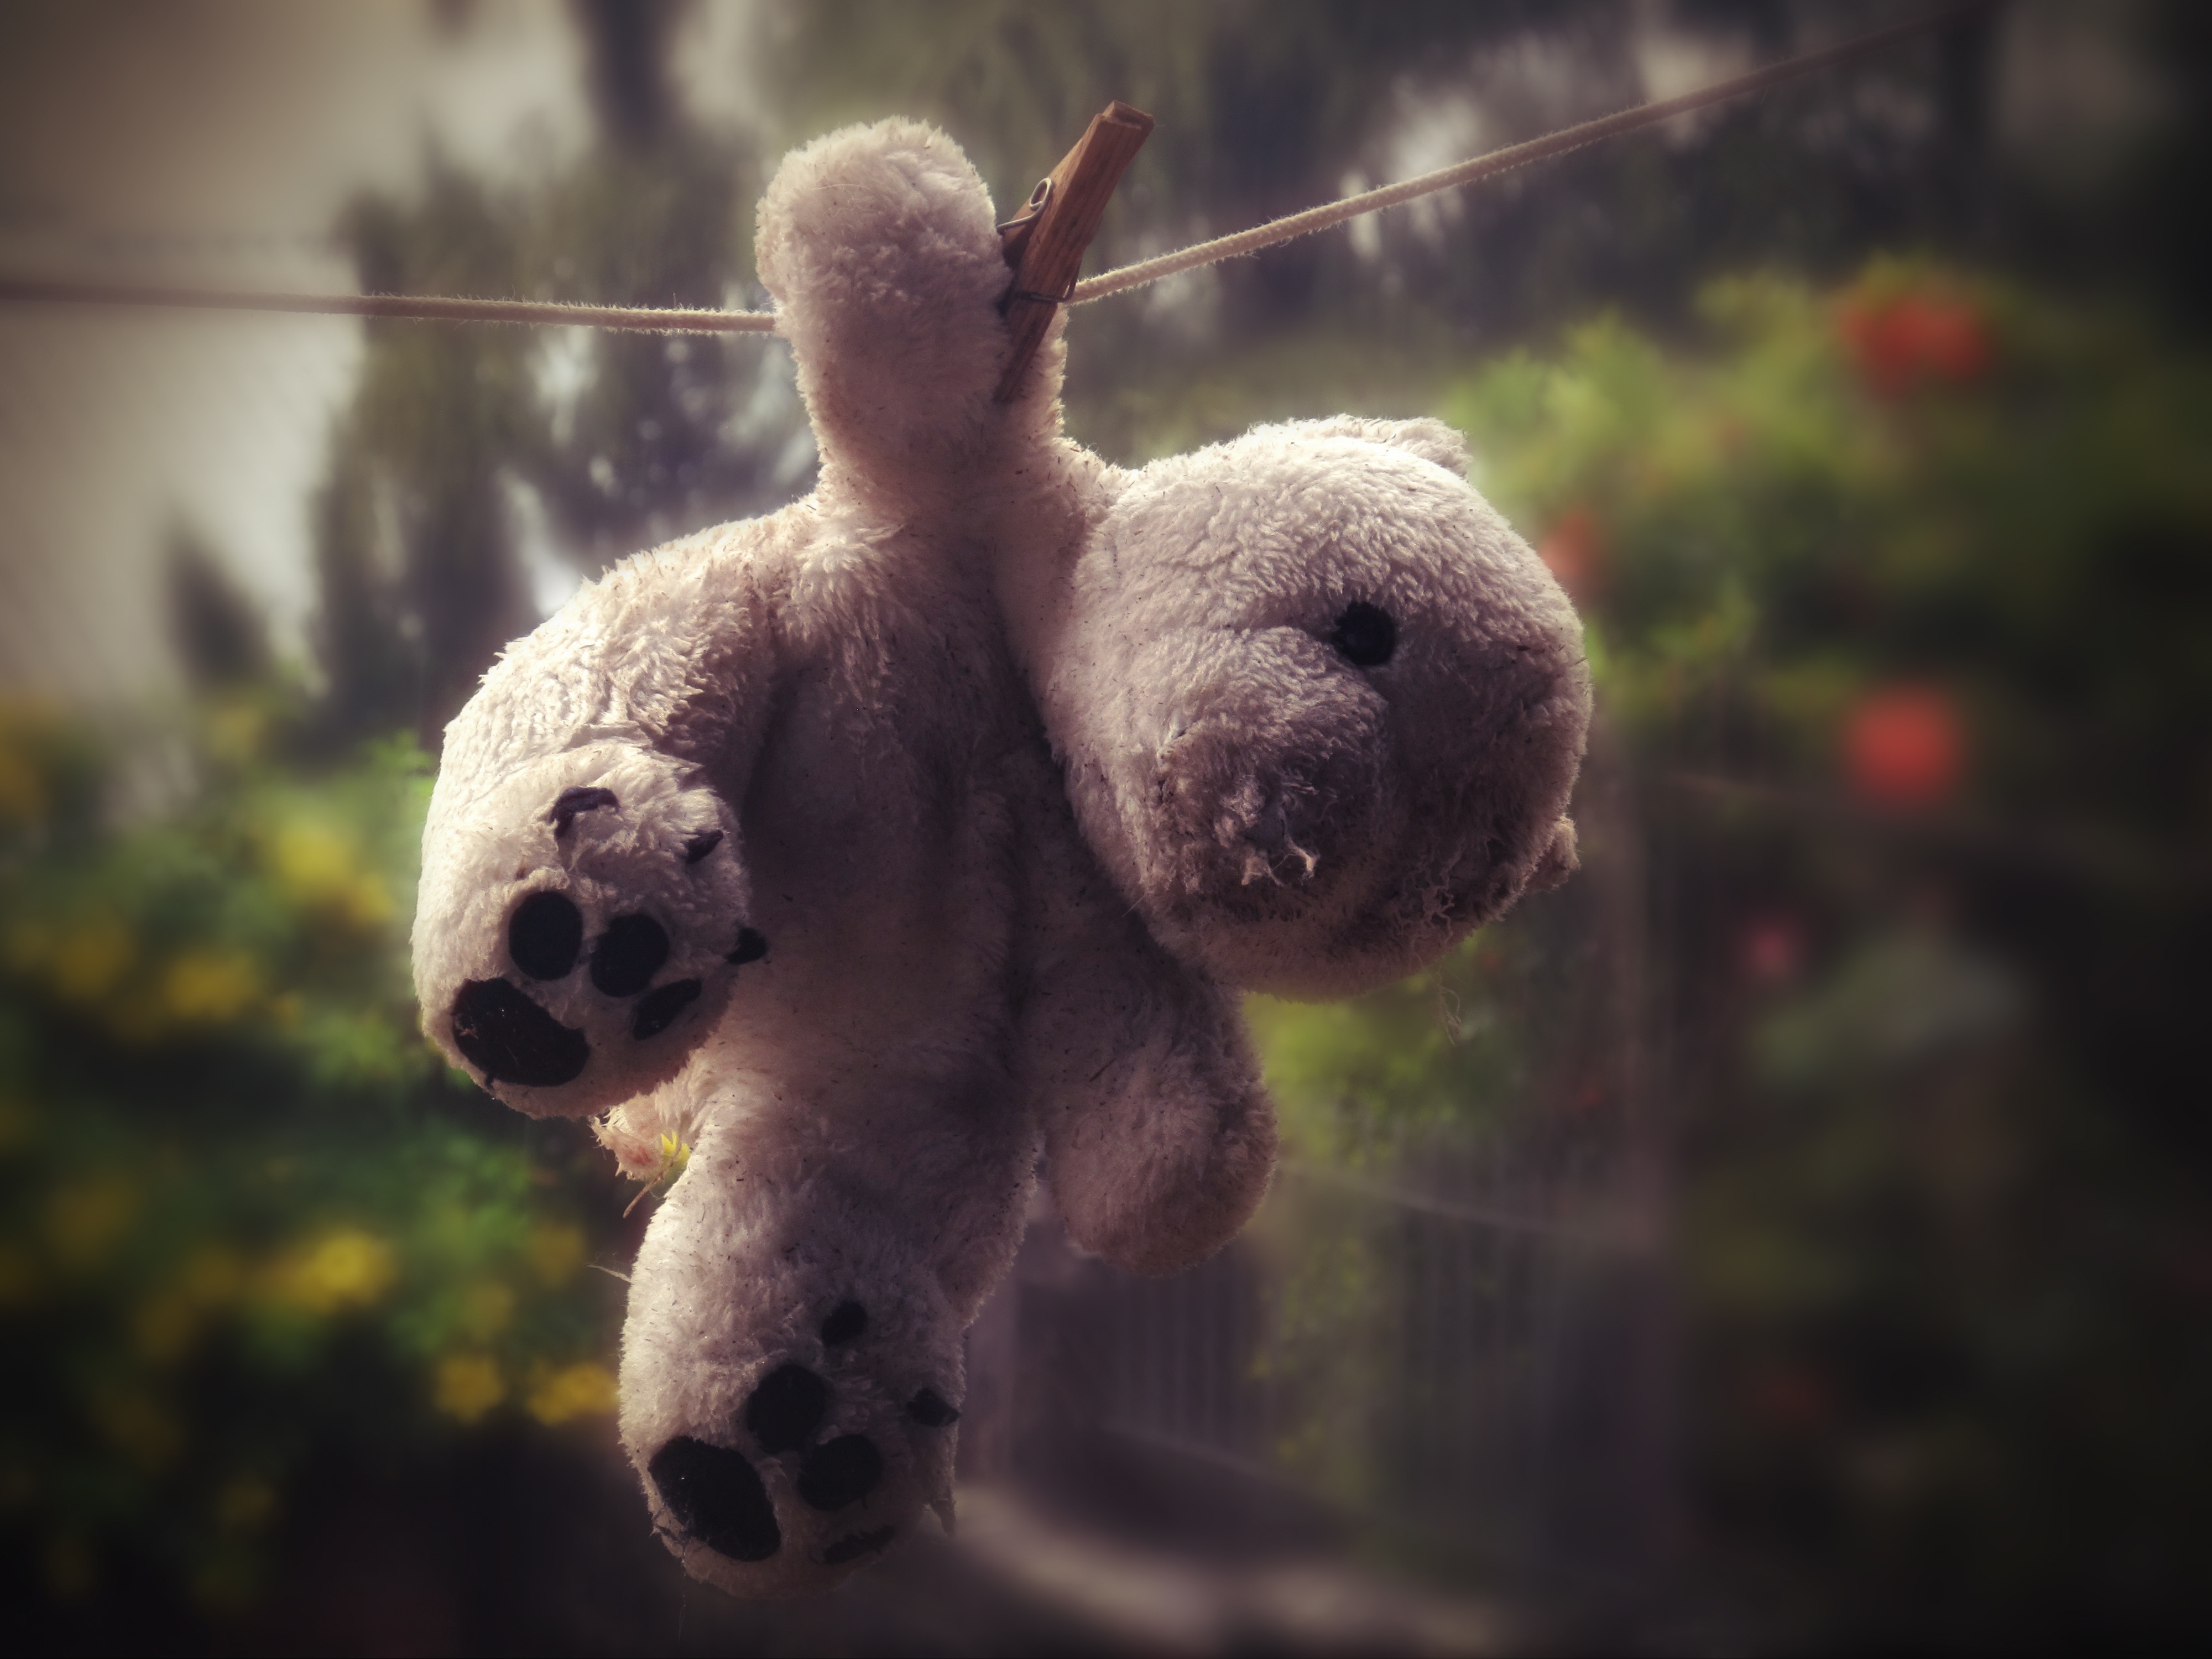
wire, bear, wildlife, spring, mammal, friend, clothespin, teddy bear, drying, plush, washed, clothes line